Sameh Derbali

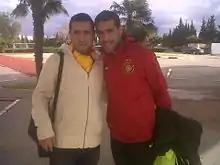
Derbali (right) with a fan

Sameh Derbali is a Tunisian retired professional football player who played as a right back for Espérance de Tunis, Olympique Béja and Al Ahli Tripoli. He has made 11 appearances for the Tunisia national football team.